Sky position (RA, Dec in degrees): 217.674, 2.553
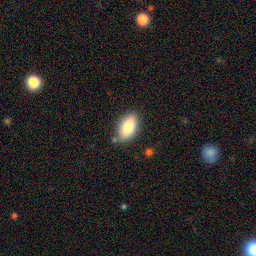
Galaxy morphology: In-between Round Smooth Galaxies